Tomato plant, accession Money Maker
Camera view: vertical (180 deg); turntable rotation: 60 degrees
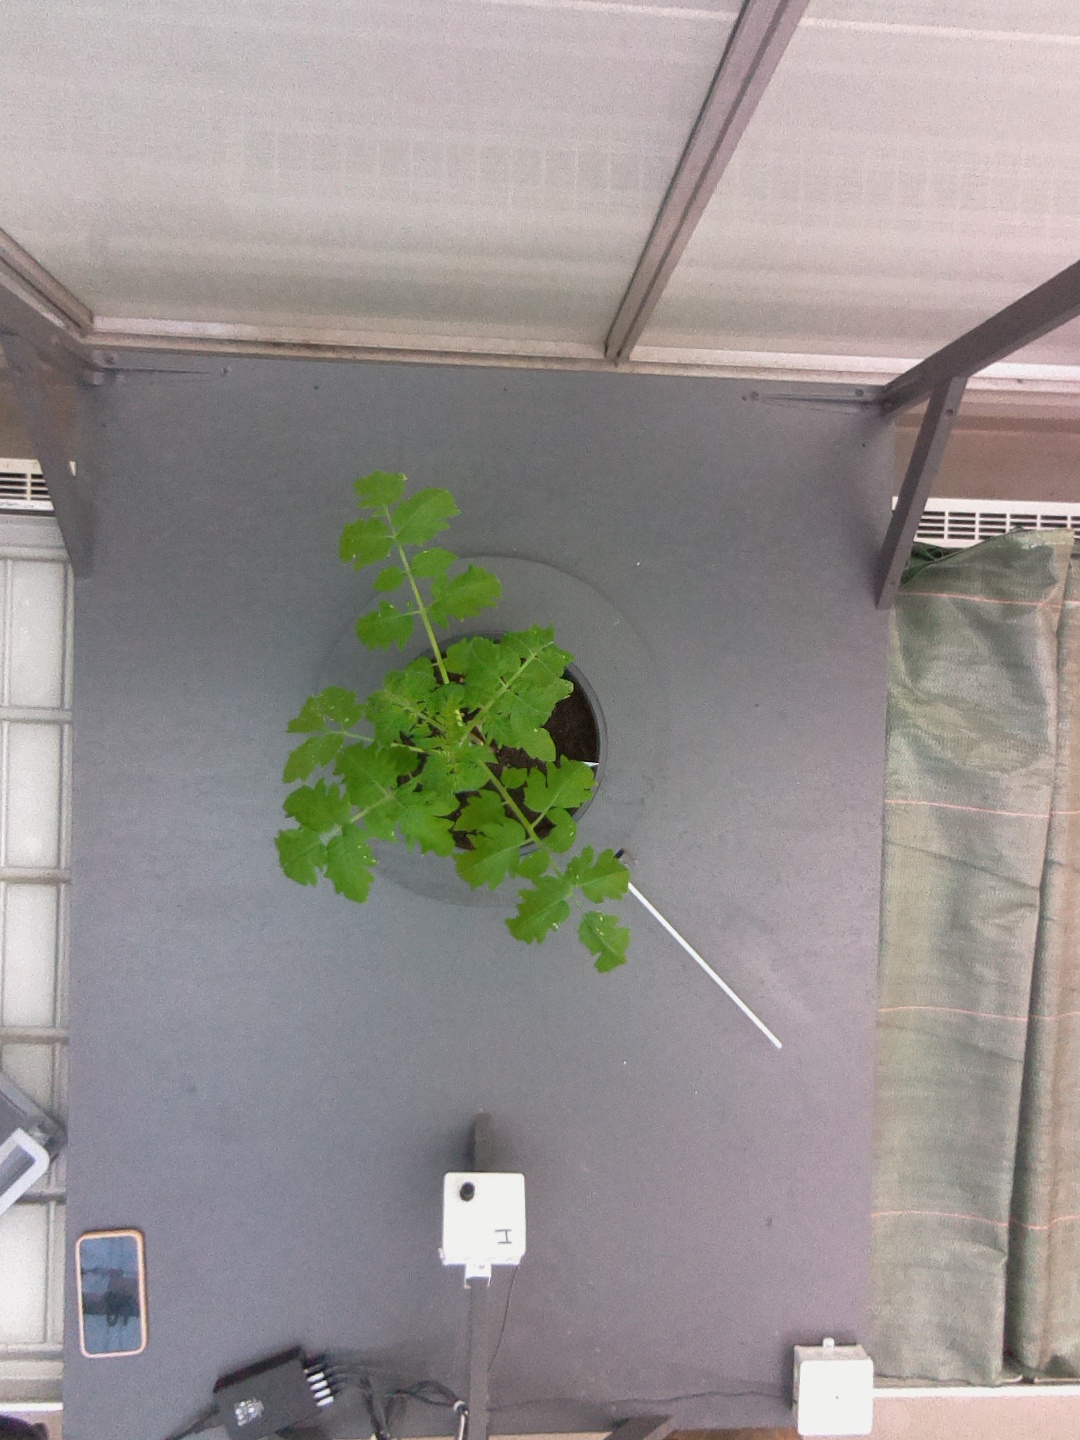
BBCH growth stage 13: 6 of true leaves visible